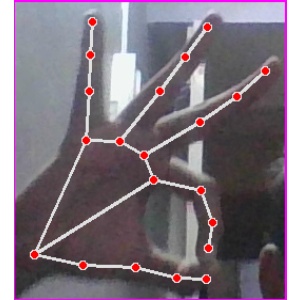
अक्षर: ण